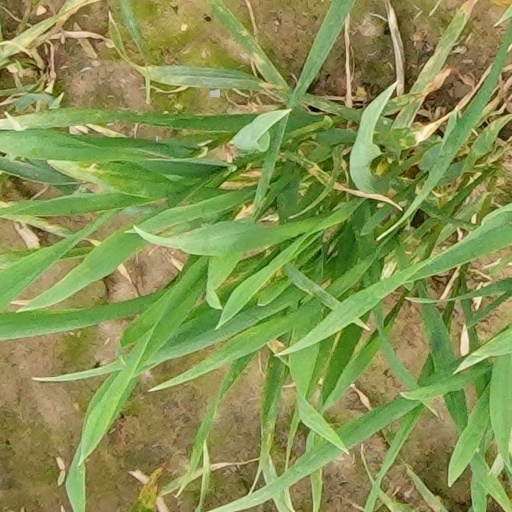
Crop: wheat